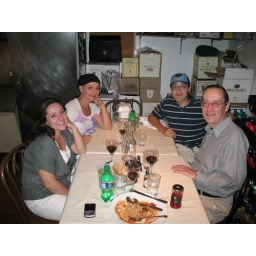
kitchen table in the restaurant